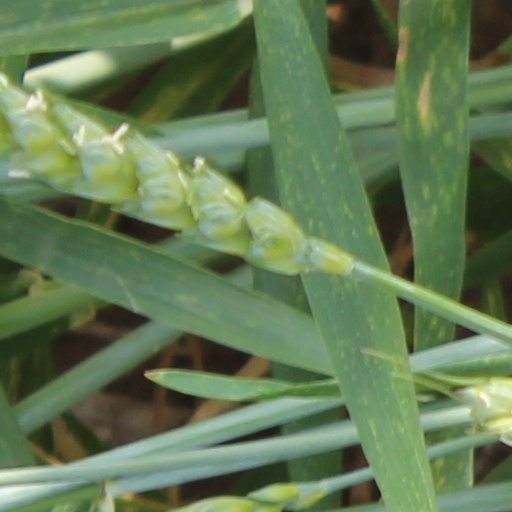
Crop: wheat